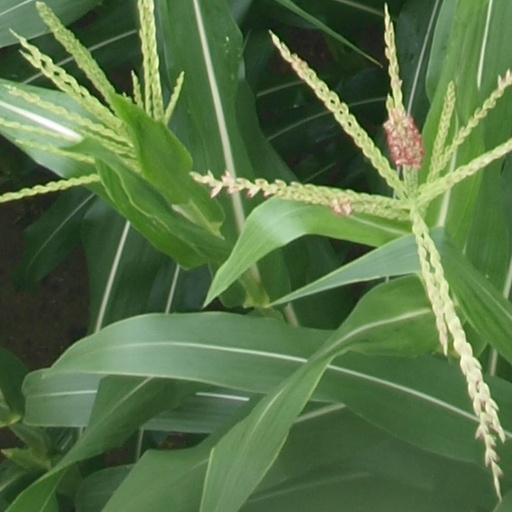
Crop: maize; corn